Victória (footballer)

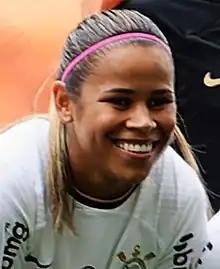
Victória in 2023

Victória Kristine Albuquerque de Miranda (born 14 March 1998), simply known as Victória or Vic Albuquerque, is a Brazilian professional footballer who plays as a midfielder for Corinthians and the Brazil women's national team.